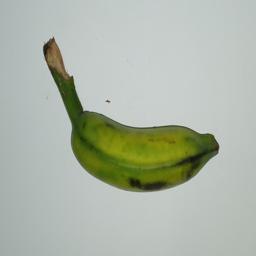
Ripeness: Green